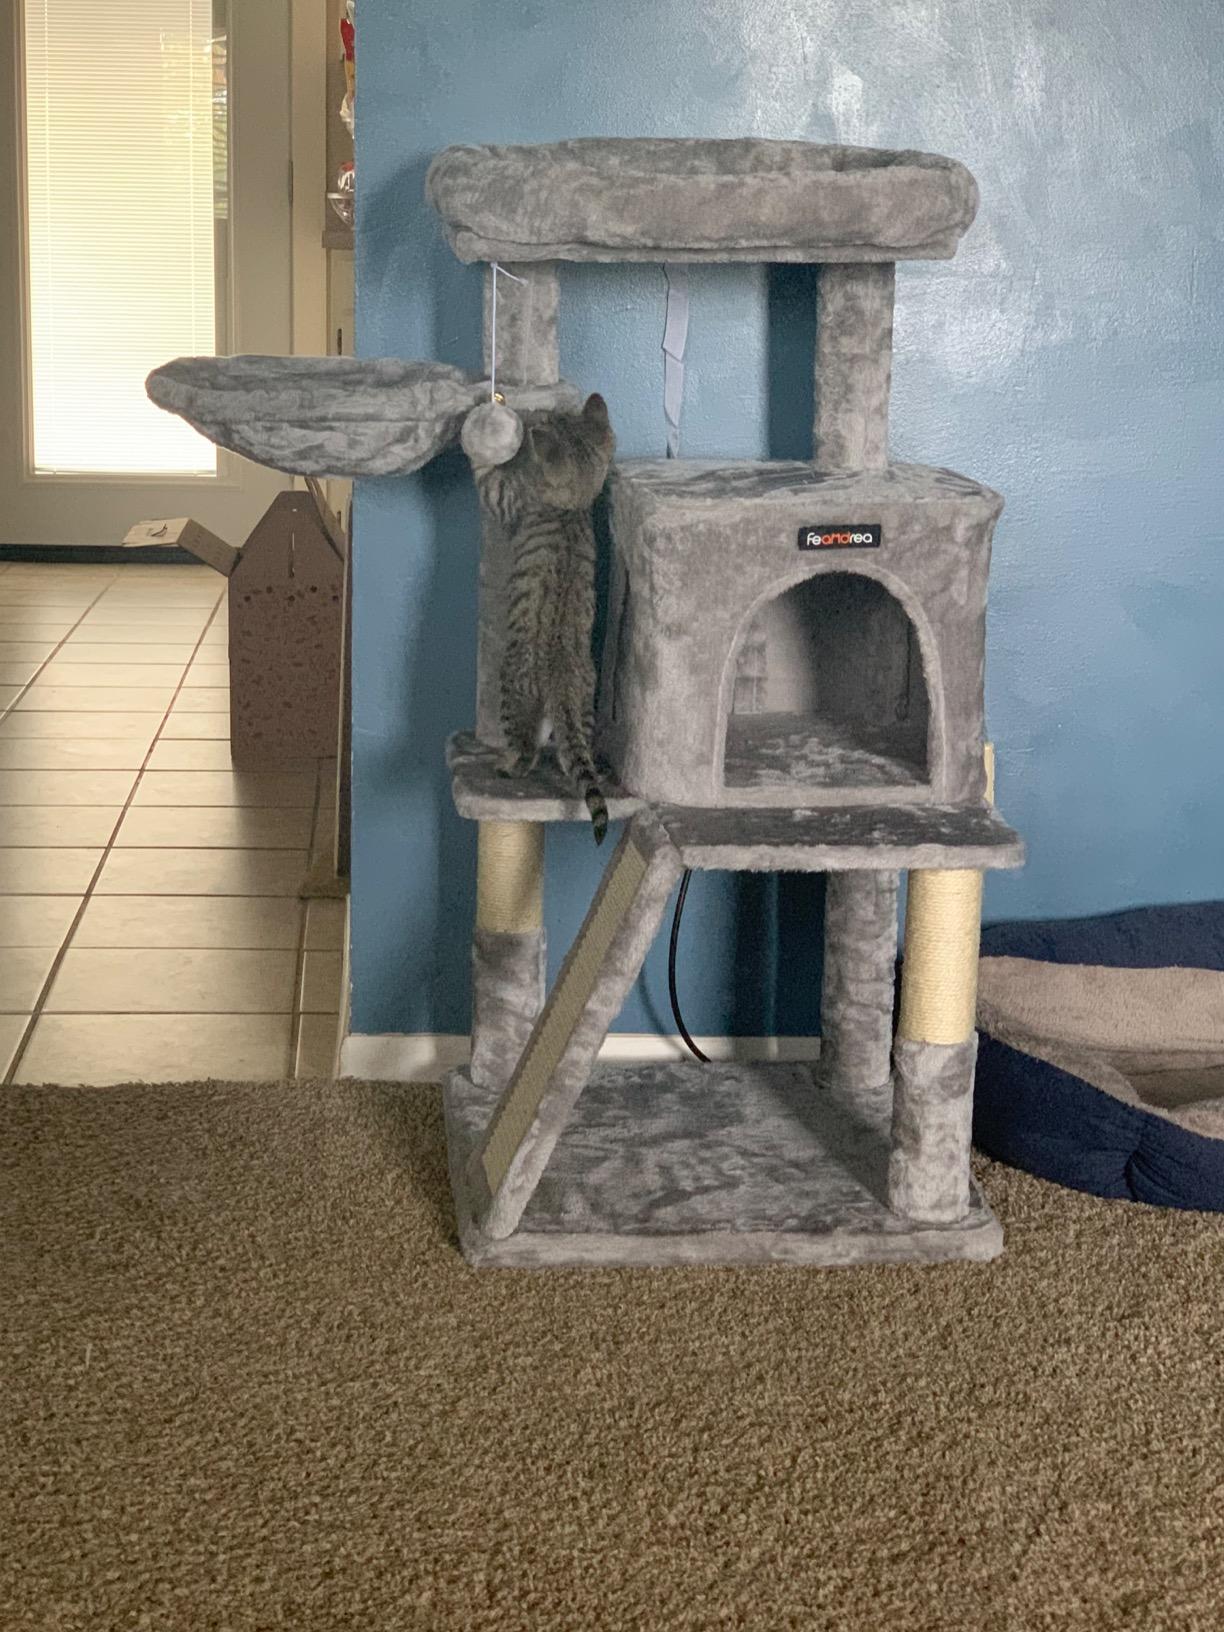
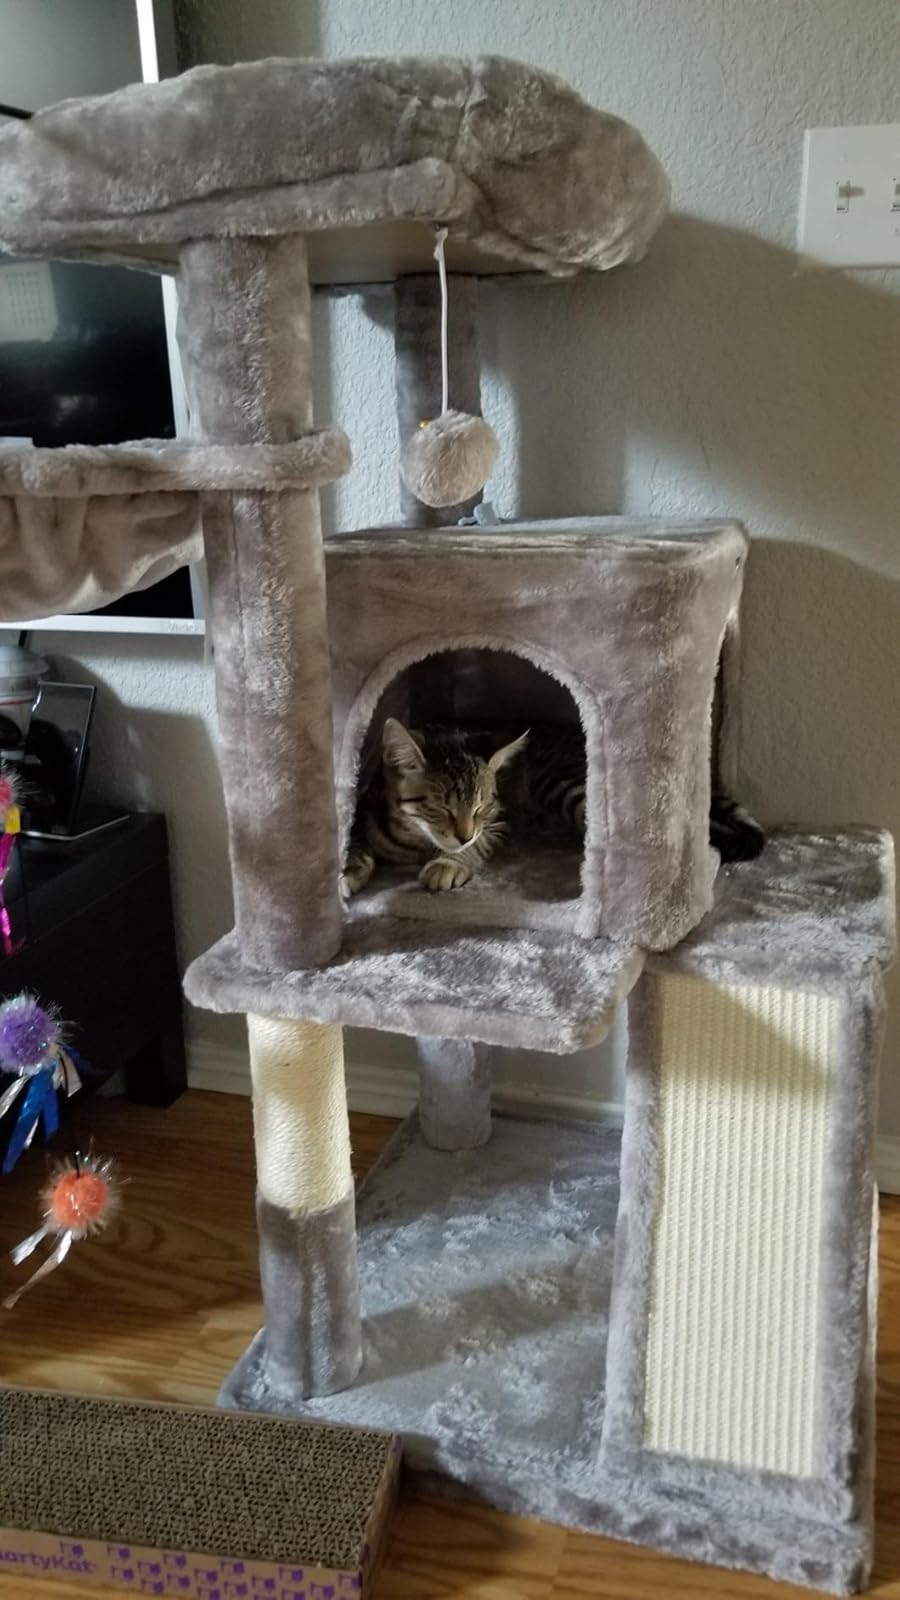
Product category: items_cat tree
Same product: yes